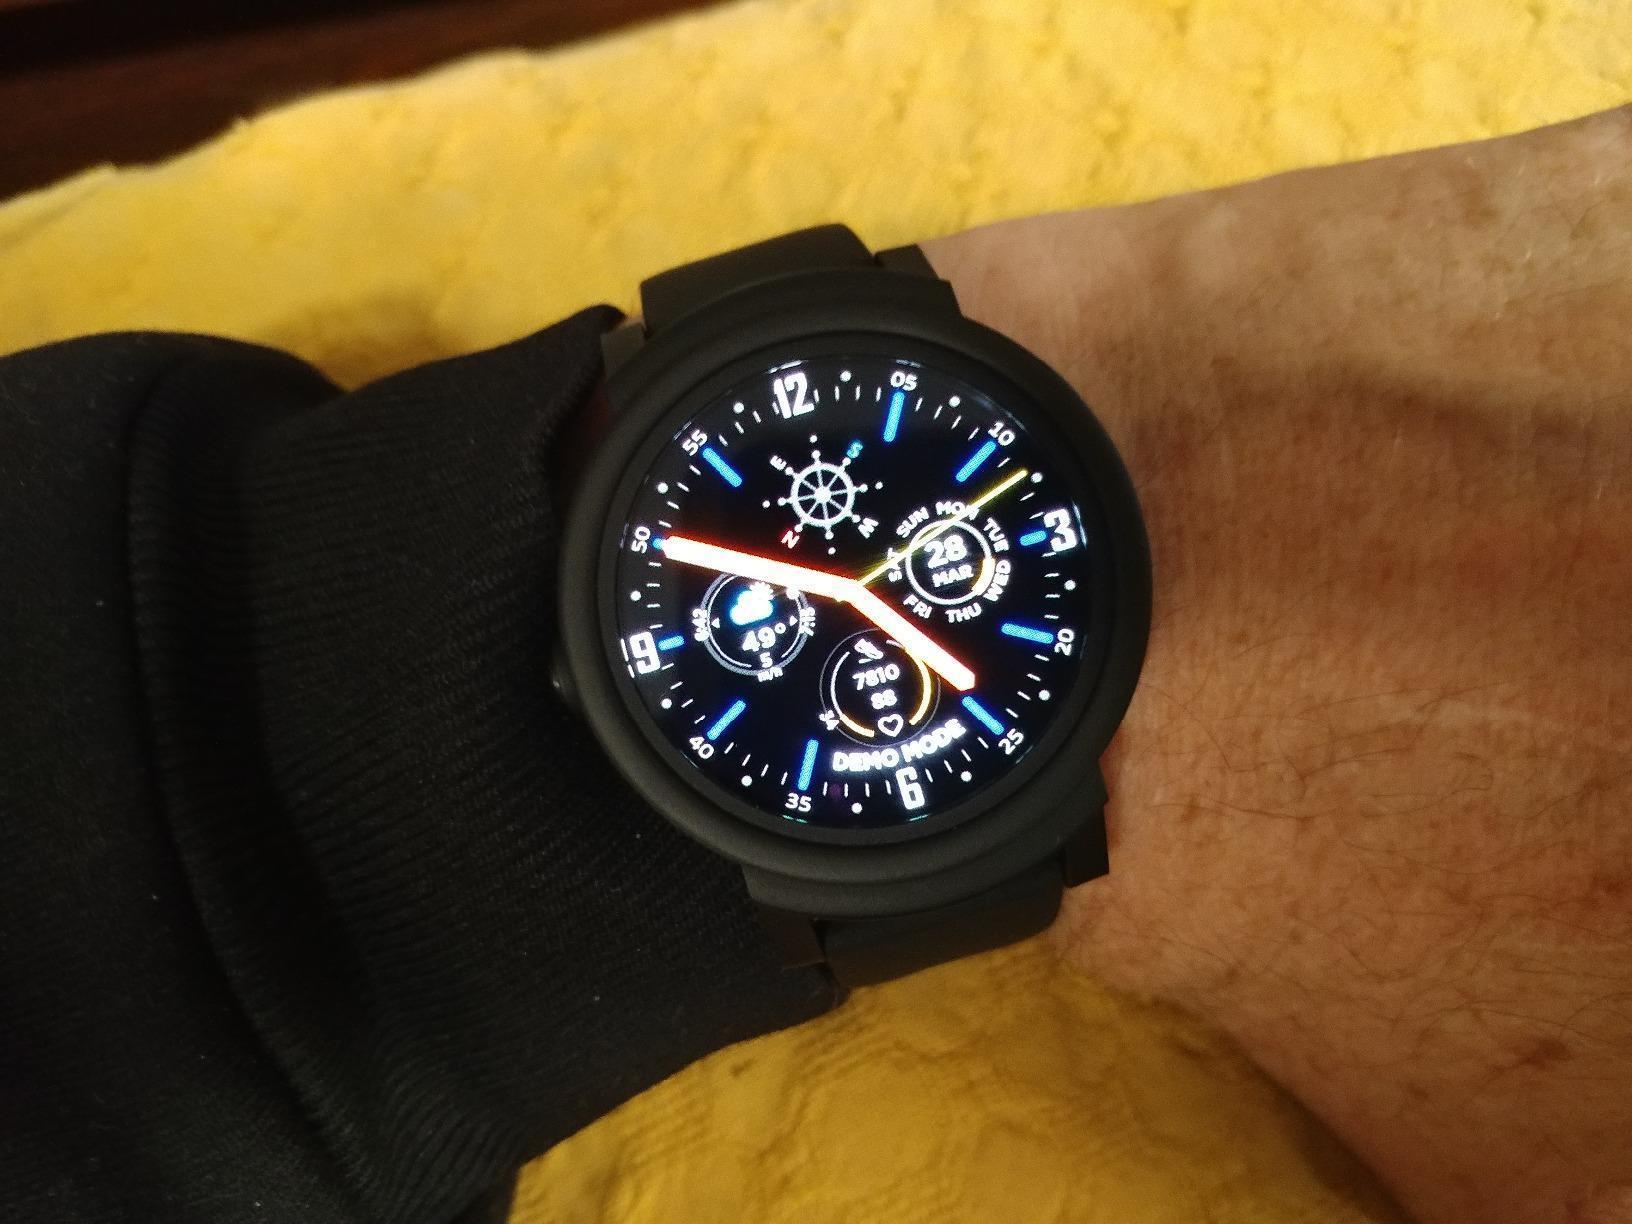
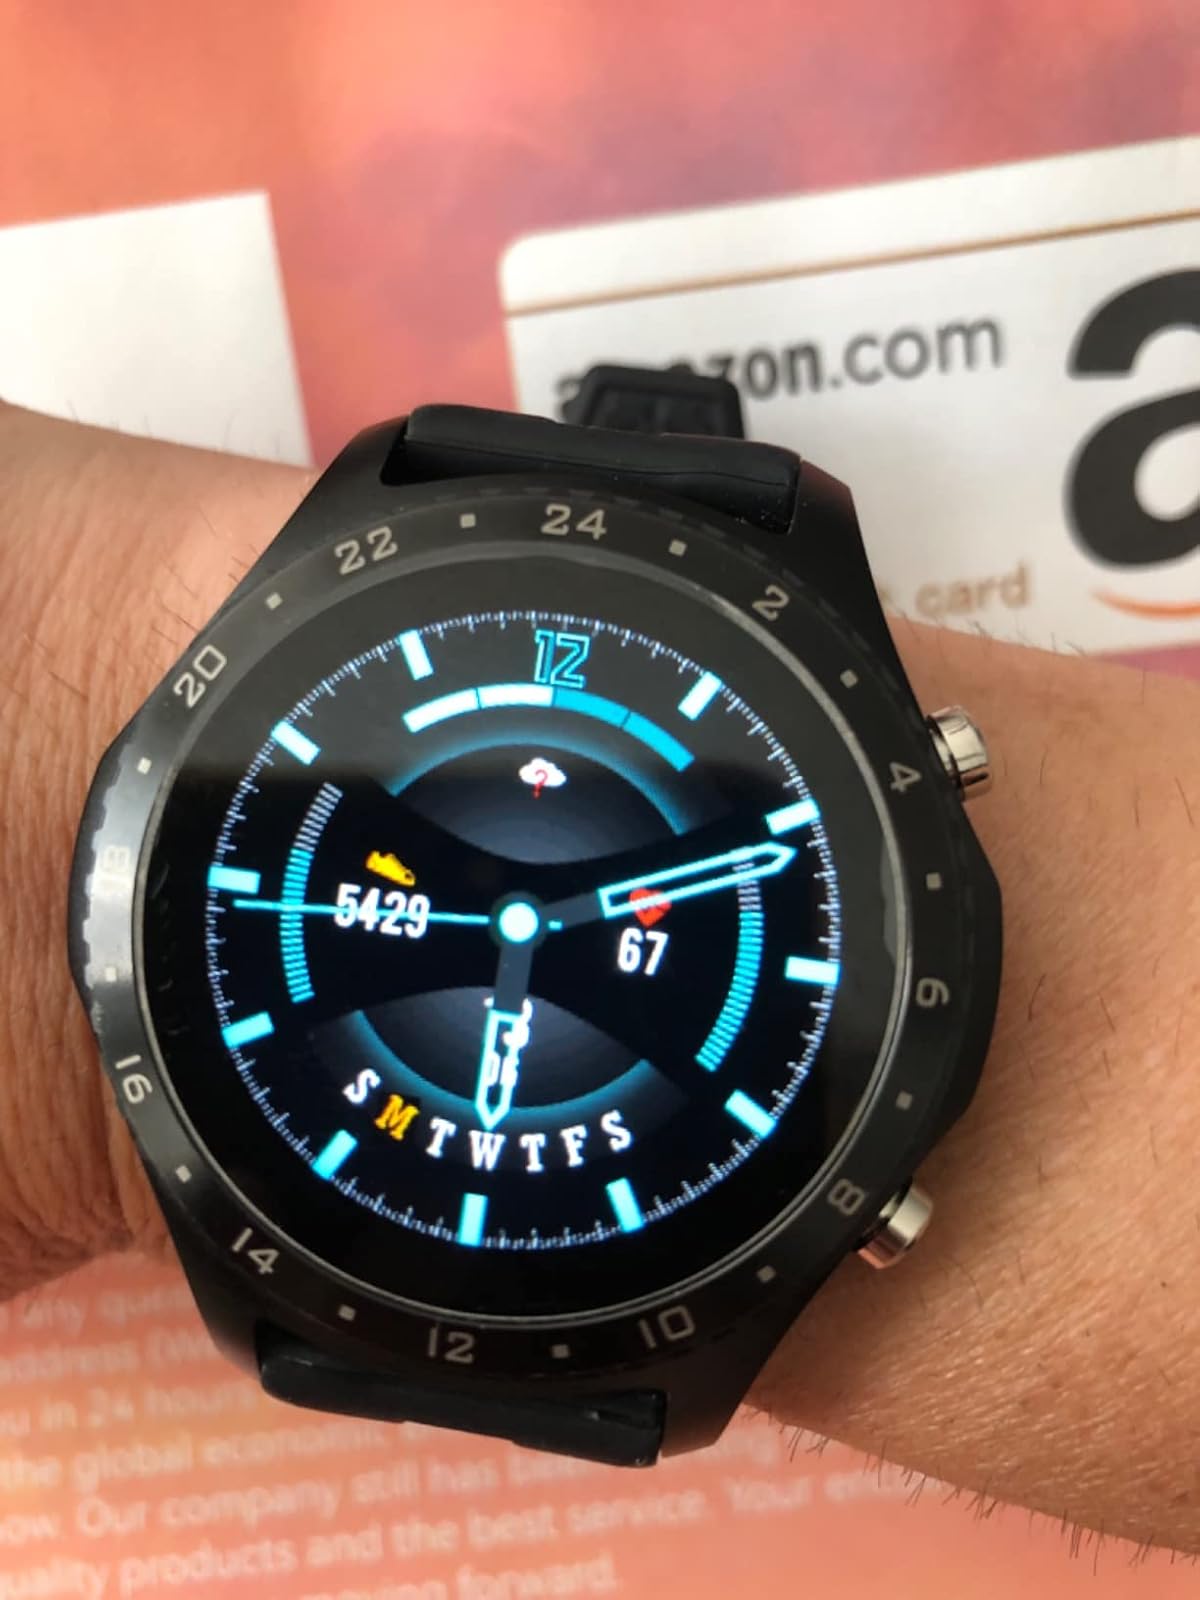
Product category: smartwatch
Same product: no